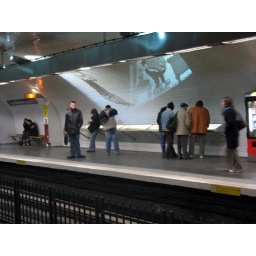
Comics being projected on the walls and dispayed in glass cases at a Parisian Metro stop.